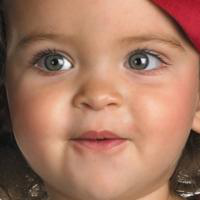
Age group: age 01-10